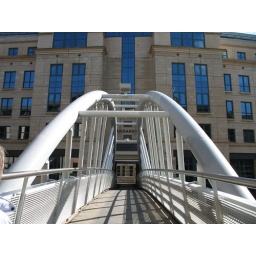
this is a bridge over a busy road, leading to the Standard Life building